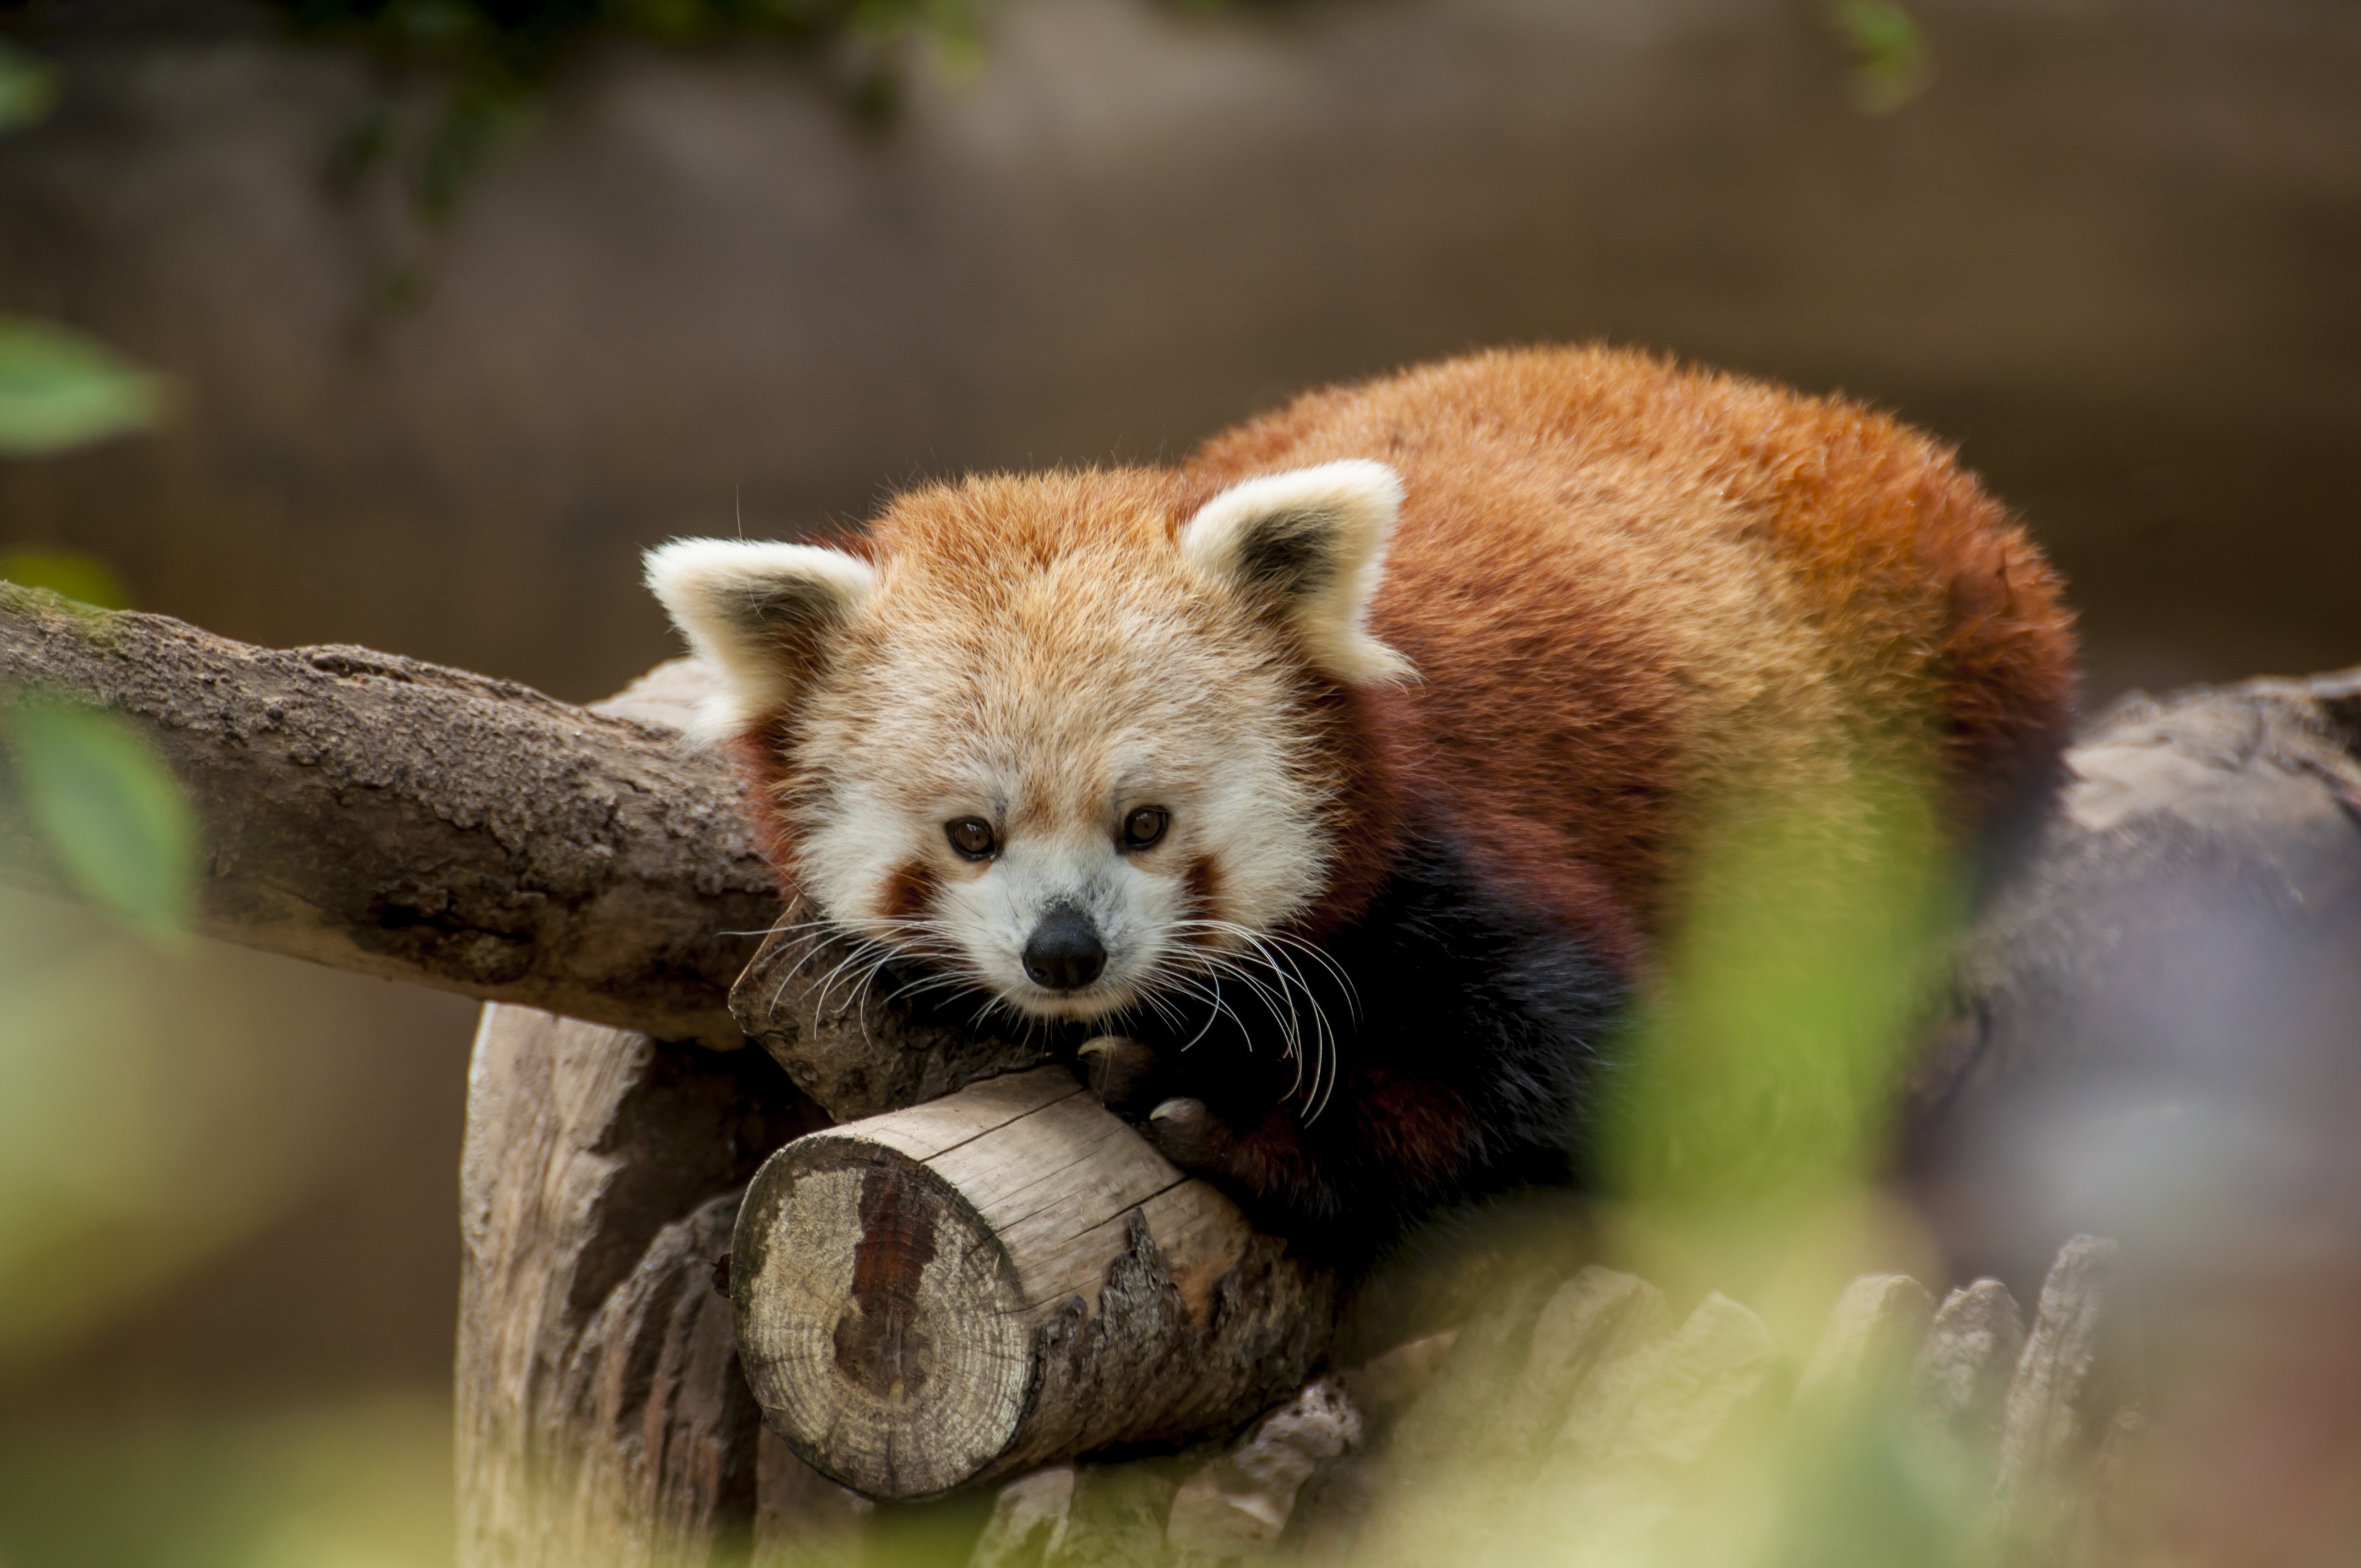
nature, animal, cute, wildlife, mammal, fauna, red panda, vertebrate